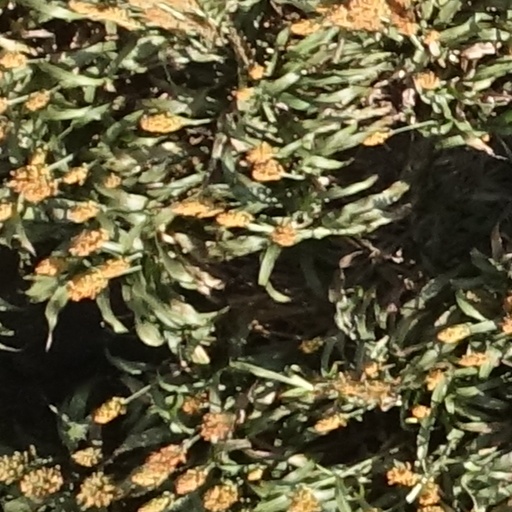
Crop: sorghum